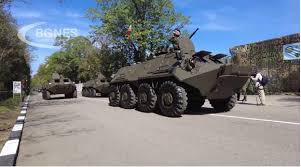
Label: BTR